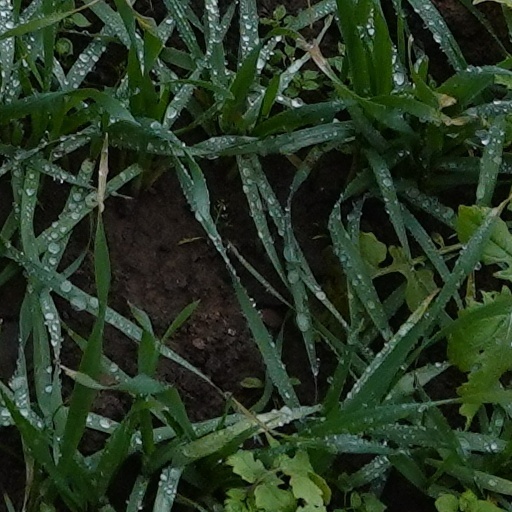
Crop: wheat